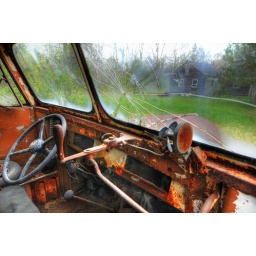
We are running late, get in your seat and hold on for the ride of your life.